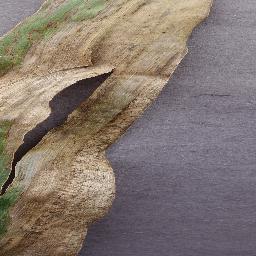
Label: Corn_(Maize)___Northern_Leaf_Blight